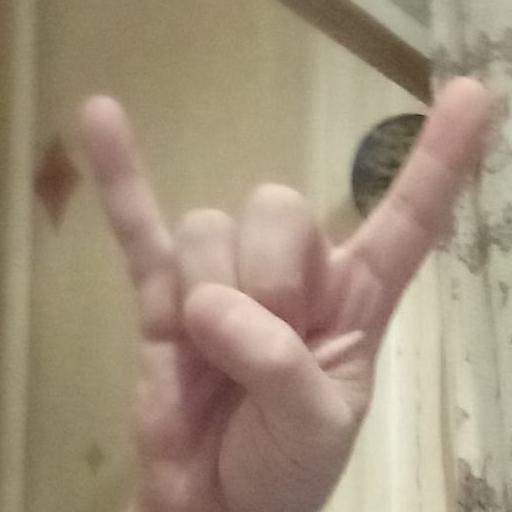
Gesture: rock